Austad Church (Bygland)

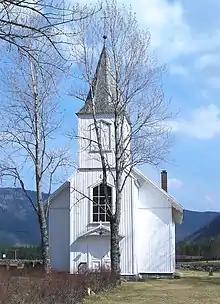
View of the church

Austad Church is a parish church of the Church of Norway in Bygland Municipality in Agder county, Norway. It is located in the village of Tveit on the south shore of the river Otra, just off the Norwegian National Road 9. It is one of the churches for the Bygland og Årdal parish which is part of the Otredal prosti (deanery) in the Diocese of Agder og Telemark. The white, wooden church was built in a long church design in 1880 using plans drawn up by the architect Oskar Fabricius who was from Kristiania. The church seats about 250 people.